UW Bothell Wetland Restoration Project

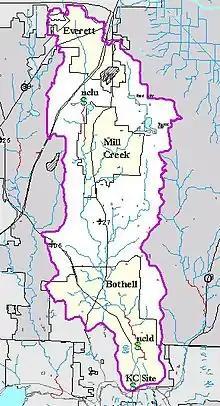
Outlined in pink, is the North Creek Watershed Boundary. This is the area of influence on the wetland restoration site.

The North Creek watershed is an area of approximately 30 square miles that discharges into the Sammamish River, and eventually Lake Washington. The predominant land type in North Creek's watershed is urban, but fragments of forest exist, including the 64 acre North Creek Forest. However, “Urbanization and land development activities greatly affect water quality in the basin through riparian corridor alteration, conversion of forests, inadequate retention/detention of stormwater from new and existing impervious surfaces, and poorly treated stormwater run-off”.